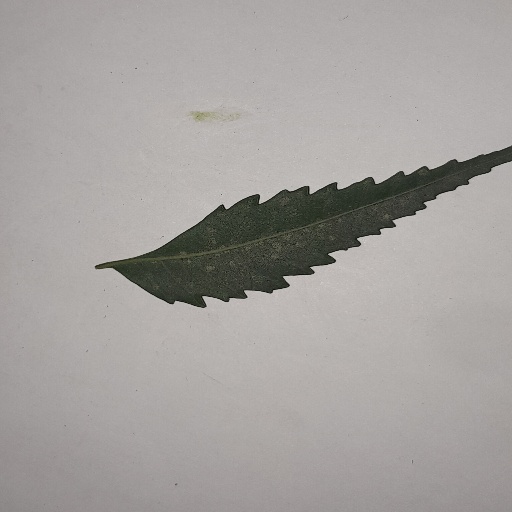
Species: Neem
Leaf condition: Powdery Mildew